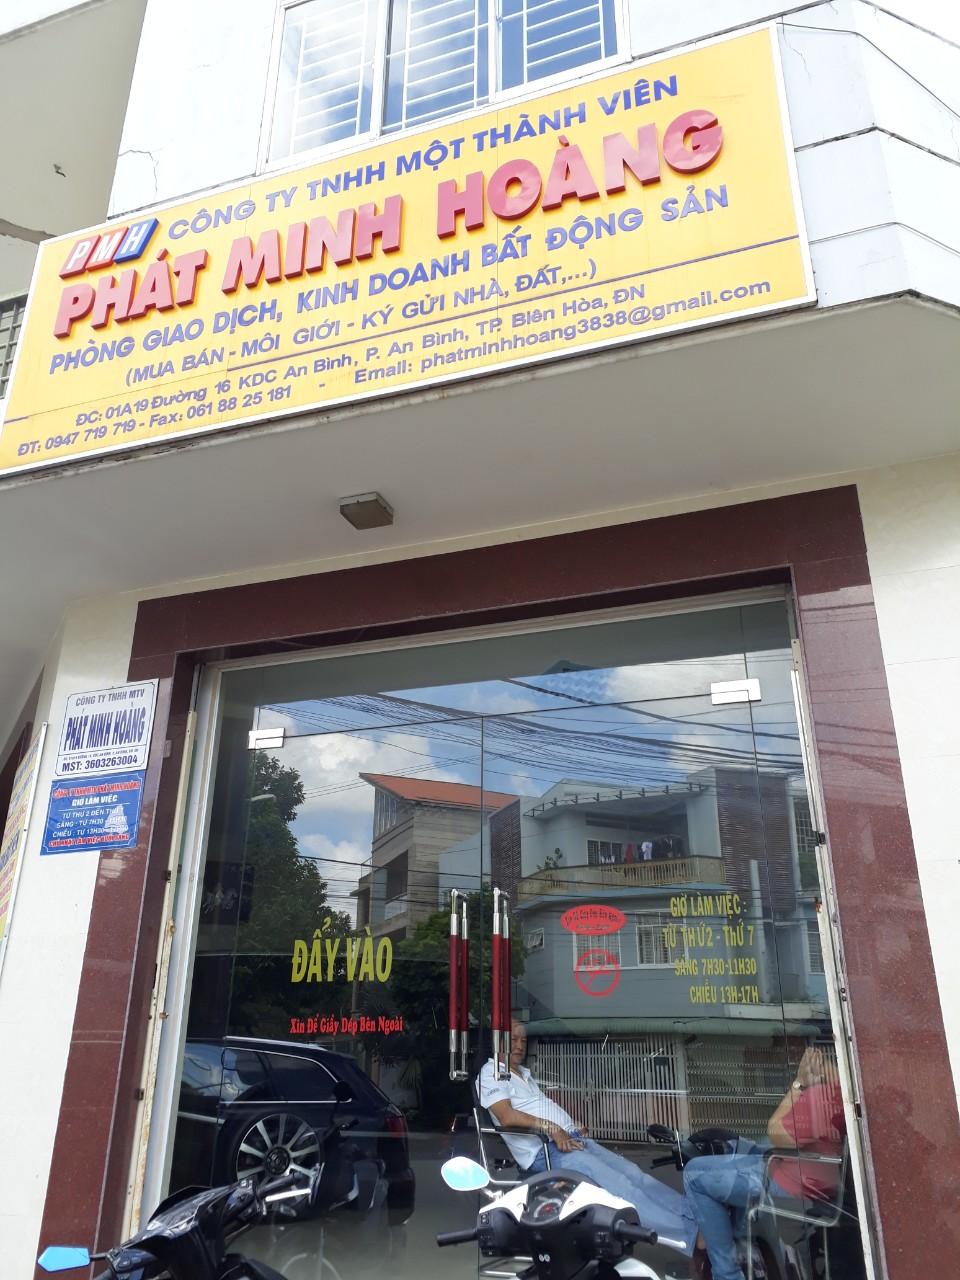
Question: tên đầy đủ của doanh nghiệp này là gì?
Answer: doanh nghiệp này có tên là công ty tnhh một thành viên phát minh hoàng